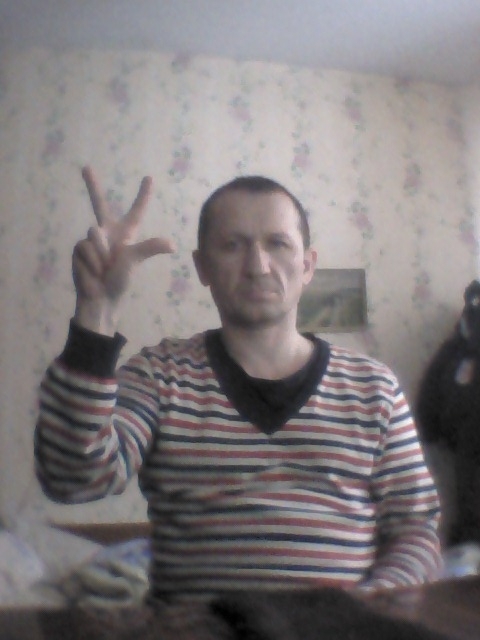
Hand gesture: three2